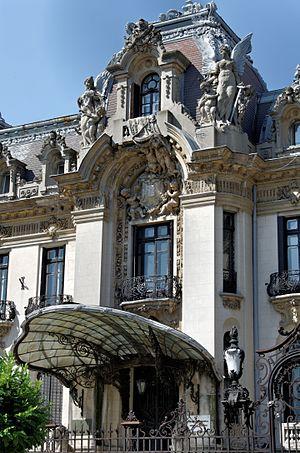
Entrée du palais Cantacusène (1900) abritant le Musée Gheorghe Enescu, Bucarest
Georges Enesco, né le 19 août 1881 à Liveni et mort le 4 mai 1955 à Paris, est un compositeur roumain. Il fut également violoniste virtuose, chef d'orchestre, pianiste et pédagogue.
Le Palatul Cantacuzino est un palais de Bucarest en Roumanie situé sur la Calea Victoriei.